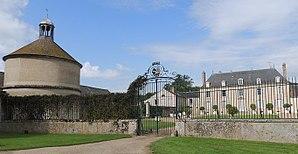
Château de Touchebredier, le colombier, la grille et le chateau principal, avec la pelouse bien tondue devant le mur de la grille
Cet article recense de manière non exhaustive les châteaux, maisons fortes, mottes castrales, situés dans le département français d'Eure-et-Loir. Il est fait état des inscriptions et classements au titre des monuments historiques.
La Chapelle-du-Noyer est une commune française située dans le département d'Eure-et-Loir en région Centre-Val de Loire.
Cet article recense les monuments historiques d'Eure-et-Loir, en France.